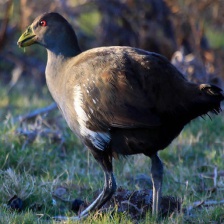
Species: TASMANIAN HEN
Scientific name: TRIBONYX MORTIERII
ImageNet parent category: european_gallinule